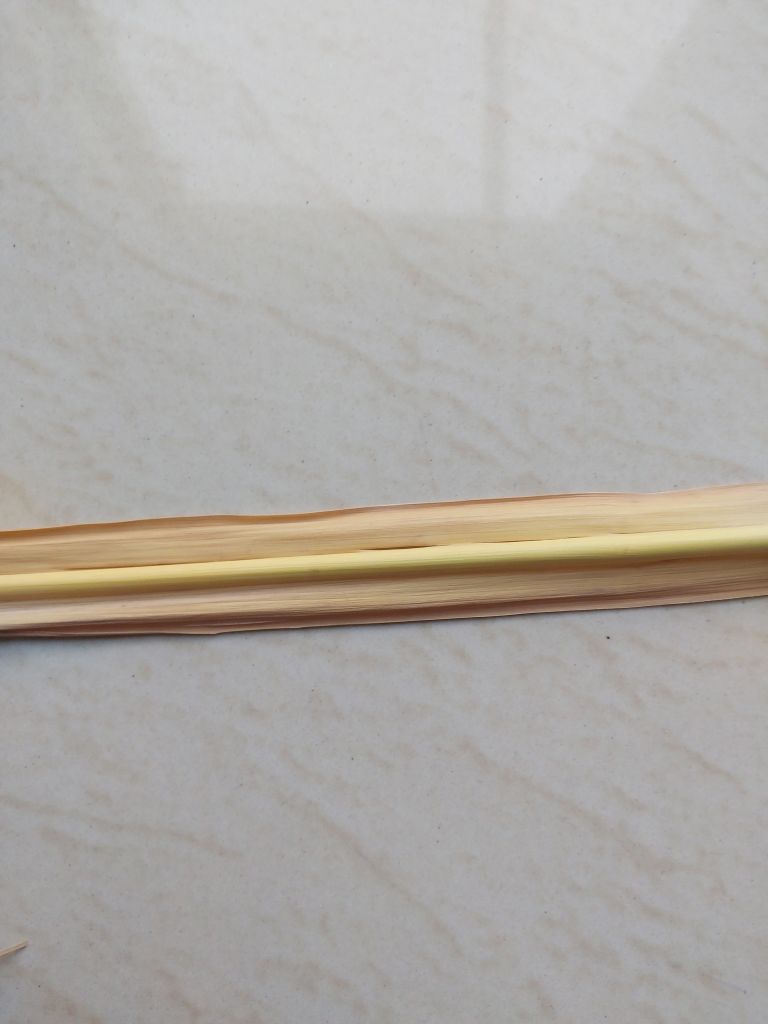
Label: Yellow Leaf